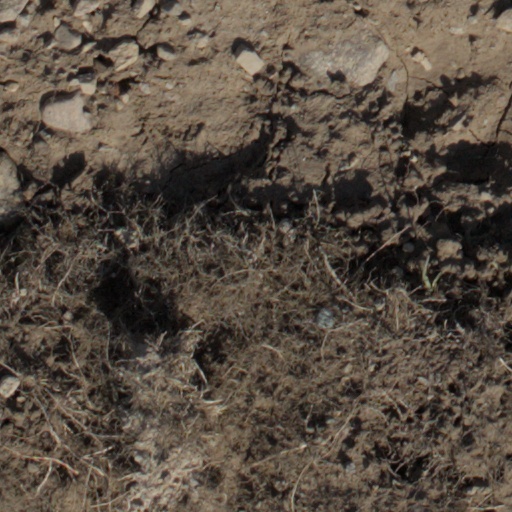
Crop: wheat